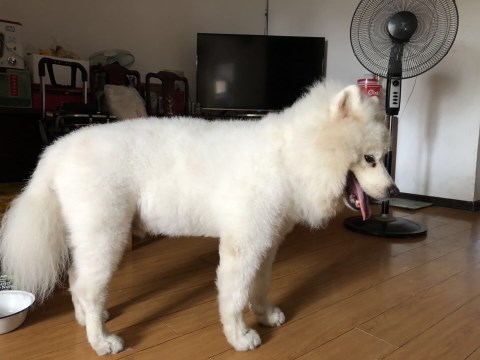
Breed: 2192-n000088-Samoyed